Space pharmacology

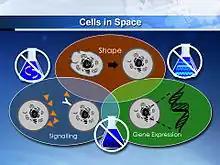
Several conditions of cells can change due to the effects of short-term and long-term spaceflight.

Space pharmacology is the application of biomedical engineering that studies the use and dynamics of drugs or pharmaceuticals in space environments. Falling in the realm of space medicine, outer space drug delivery is the practical application of using drugs to treat disorders that may arise due to space's extreme conditions, such as microgravity, radiation, and other physiological and psychological risks. The physical conditions and hazards posed by outer space conditions can result in space-related disorders to the human body, posing a necessity to manufacture, modify, and test drugs to work in outer space.